Sky position (RA, Dec in degrees): 146.023, 0.022
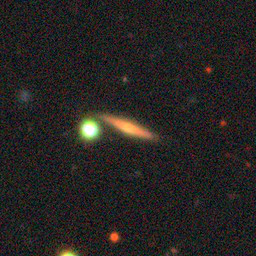
Galaxy morphology: Edge-on Galaxies with Bulge